Killer Karl Kox

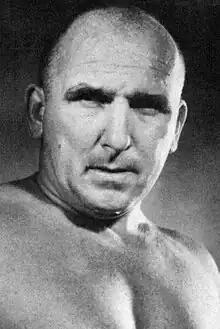

Herbert Alan Gerwig (April 26, 1931 – November 10, 2011) was an American professional wrestler, better known by his ring name, Killer Karl Kox. Kox competed in the National Wrestling Alliance as well as international promotions such as All Japan Pro Wrestling, the International Wrestling Alliance and World Championship Wrestling during the 1960s and 1970s.